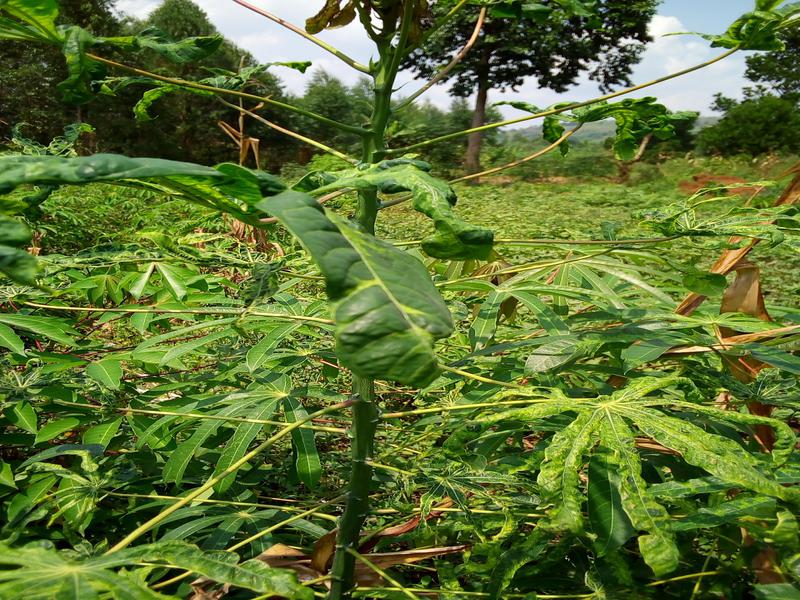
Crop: cassava
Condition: mosaic_disease